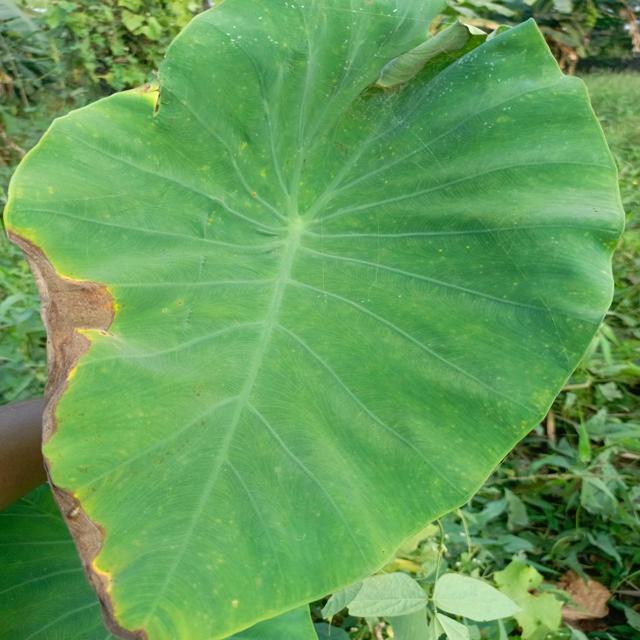
Label: Mid_Blight